South Korea at the FIFA World Cup

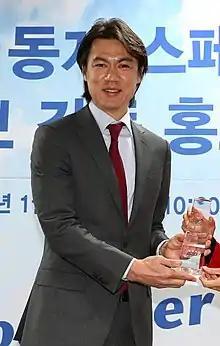
Hong Myung-bo is South Korea's most capped player at the FIFA World Cup.

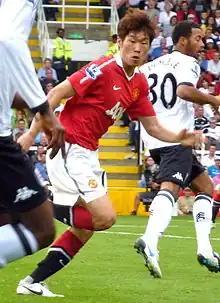
Park Ji-sung is the only South Korean player to score at three different FIFA World Cups.

South Korea is the only Asian team to ever win a team award at a FIFA World Cup when they were voted the Most Entertaining Team in 2002 after finishing in fourth place. In the same year, Hong Myung-bo and Yoo Sang-chul were voted members of the All-star team. They are the only two Asians ever to be named in an All-star team. Hong also received the Bronze Ball award, becoming the first Asian player ever to receive the award.